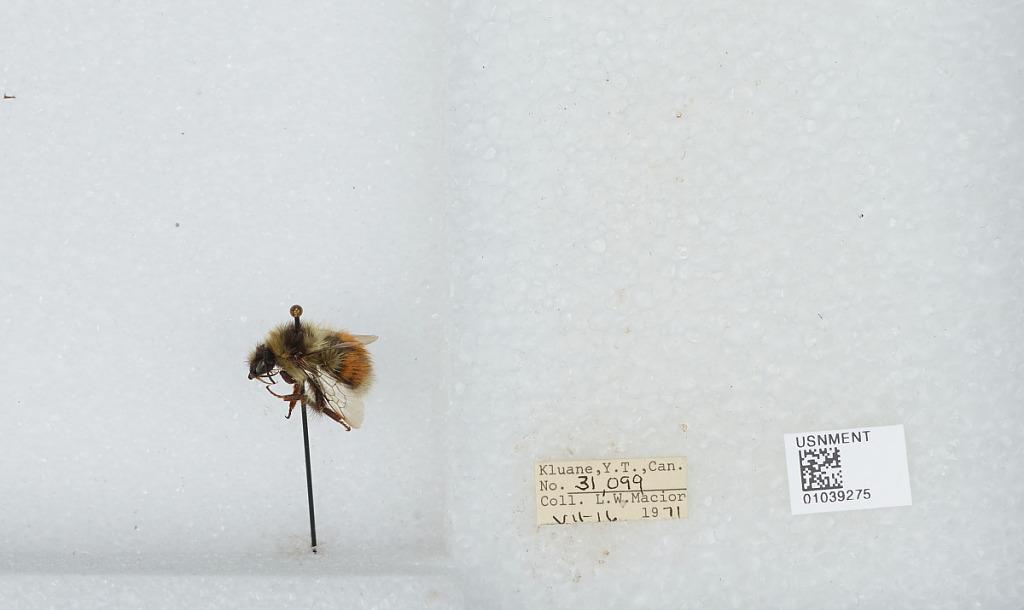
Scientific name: Bombus (Pyrobombus) sylvicola Kirby
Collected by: L. Macior
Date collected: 1971-7-16
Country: Canada
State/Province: Yukon Territory
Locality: Kluane
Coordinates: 60.75, -139.5